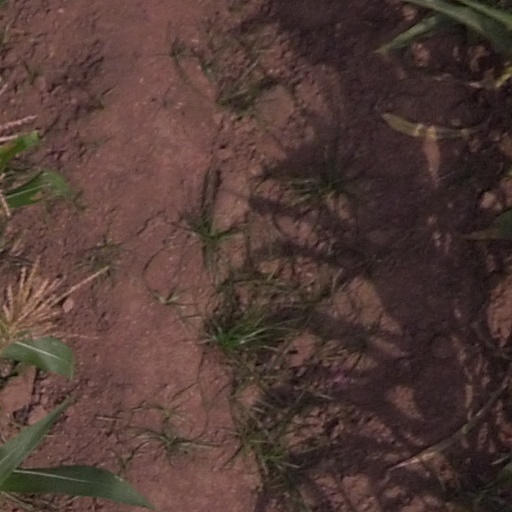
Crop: maize; corn